Ovidiu Cernăuțeanu

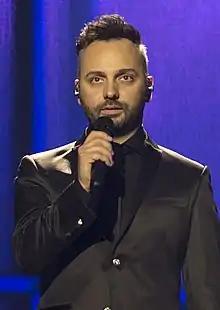
Ovi in 2014

Ovidiu Cernăuțeanu (born 23 August 1974), also known by his stage names Ovi Martin, Ovi Jacobsen, or simply Ovi, is a Romanian-Norwegian singer and songwriter. After being raised in Botoșani, he moved to Norway in 1995.